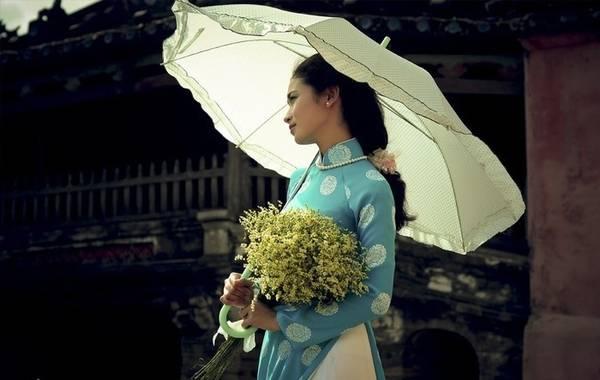
có một cái ô đang xuất hiện ở bên vai của cô gái